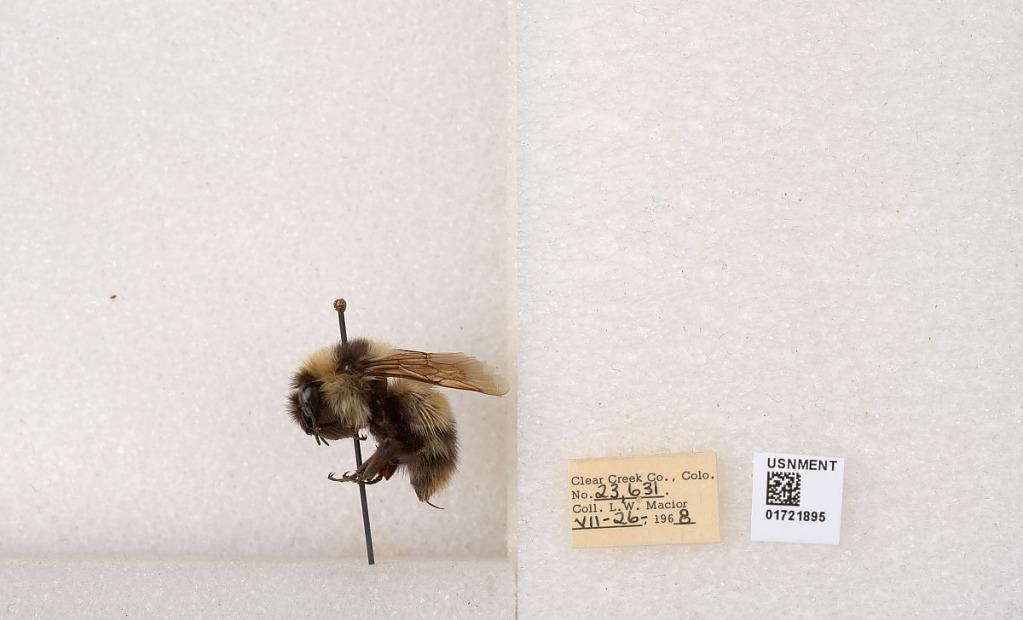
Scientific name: Bombus kirbyellus
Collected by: L. Macior
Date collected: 1968-7-26
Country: United States
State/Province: Colorado
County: Clear Creek
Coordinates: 39.6891, -105.644